Mallaig railway station

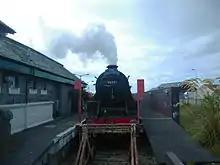
"The Jacobite" at Mallaig Station

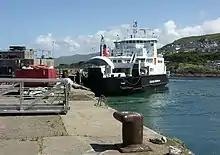
The Skye ferry at Mallaig harbour

The railway line from Mallaig is noted as a scenic route, especially as it passes along the Glenfinnan Viaduct out of Mallaig, so many journeys to and from the station are typically leisure travellers.